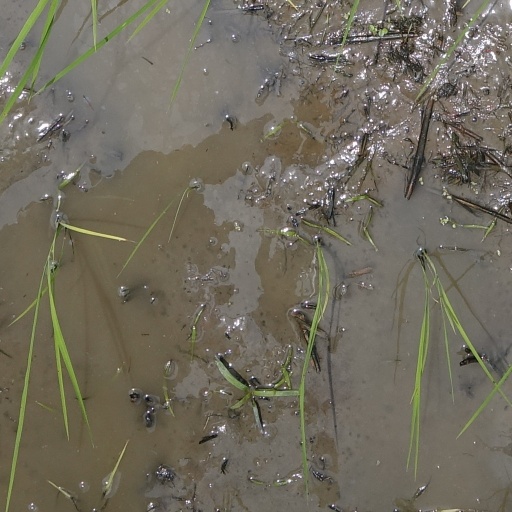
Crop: rice